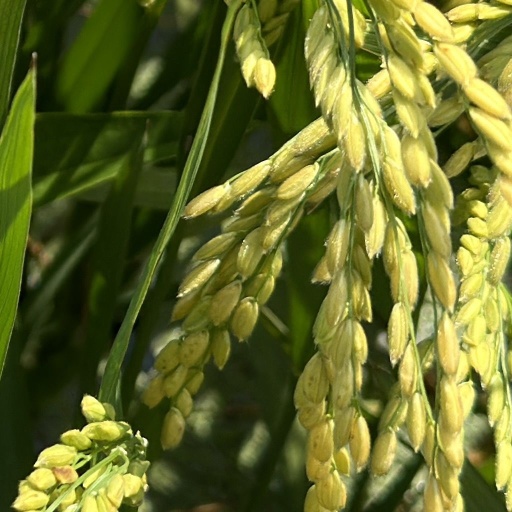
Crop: rice